Disfluency (film)

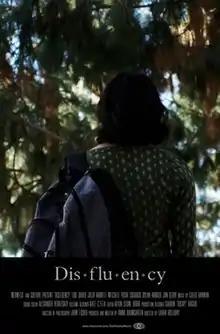

Disfluency is a 2018 American short film directed by Laura Holliday and starring Libe Barer. The film follows a young woman through her daily life, from her passive usage of the phrase "I'm sorry," to her being raped and the emotional aftermath.